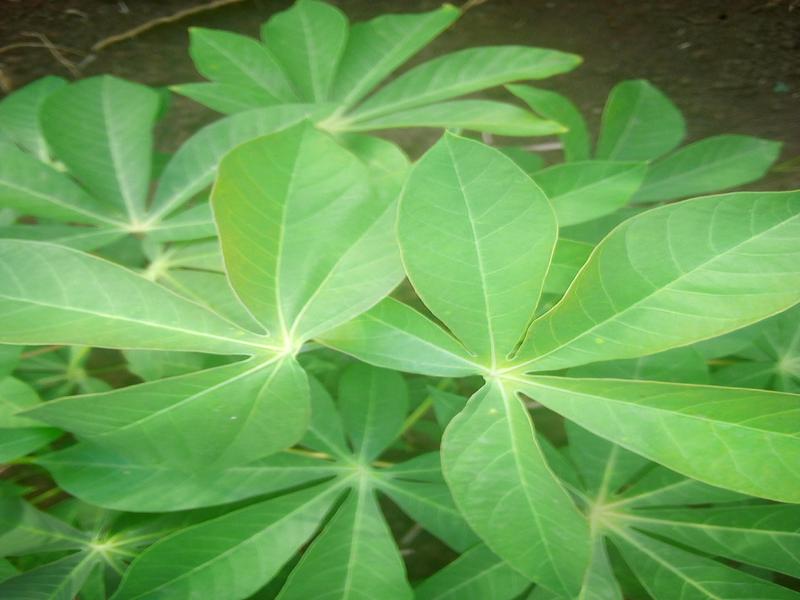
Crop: cassava
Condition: healthy